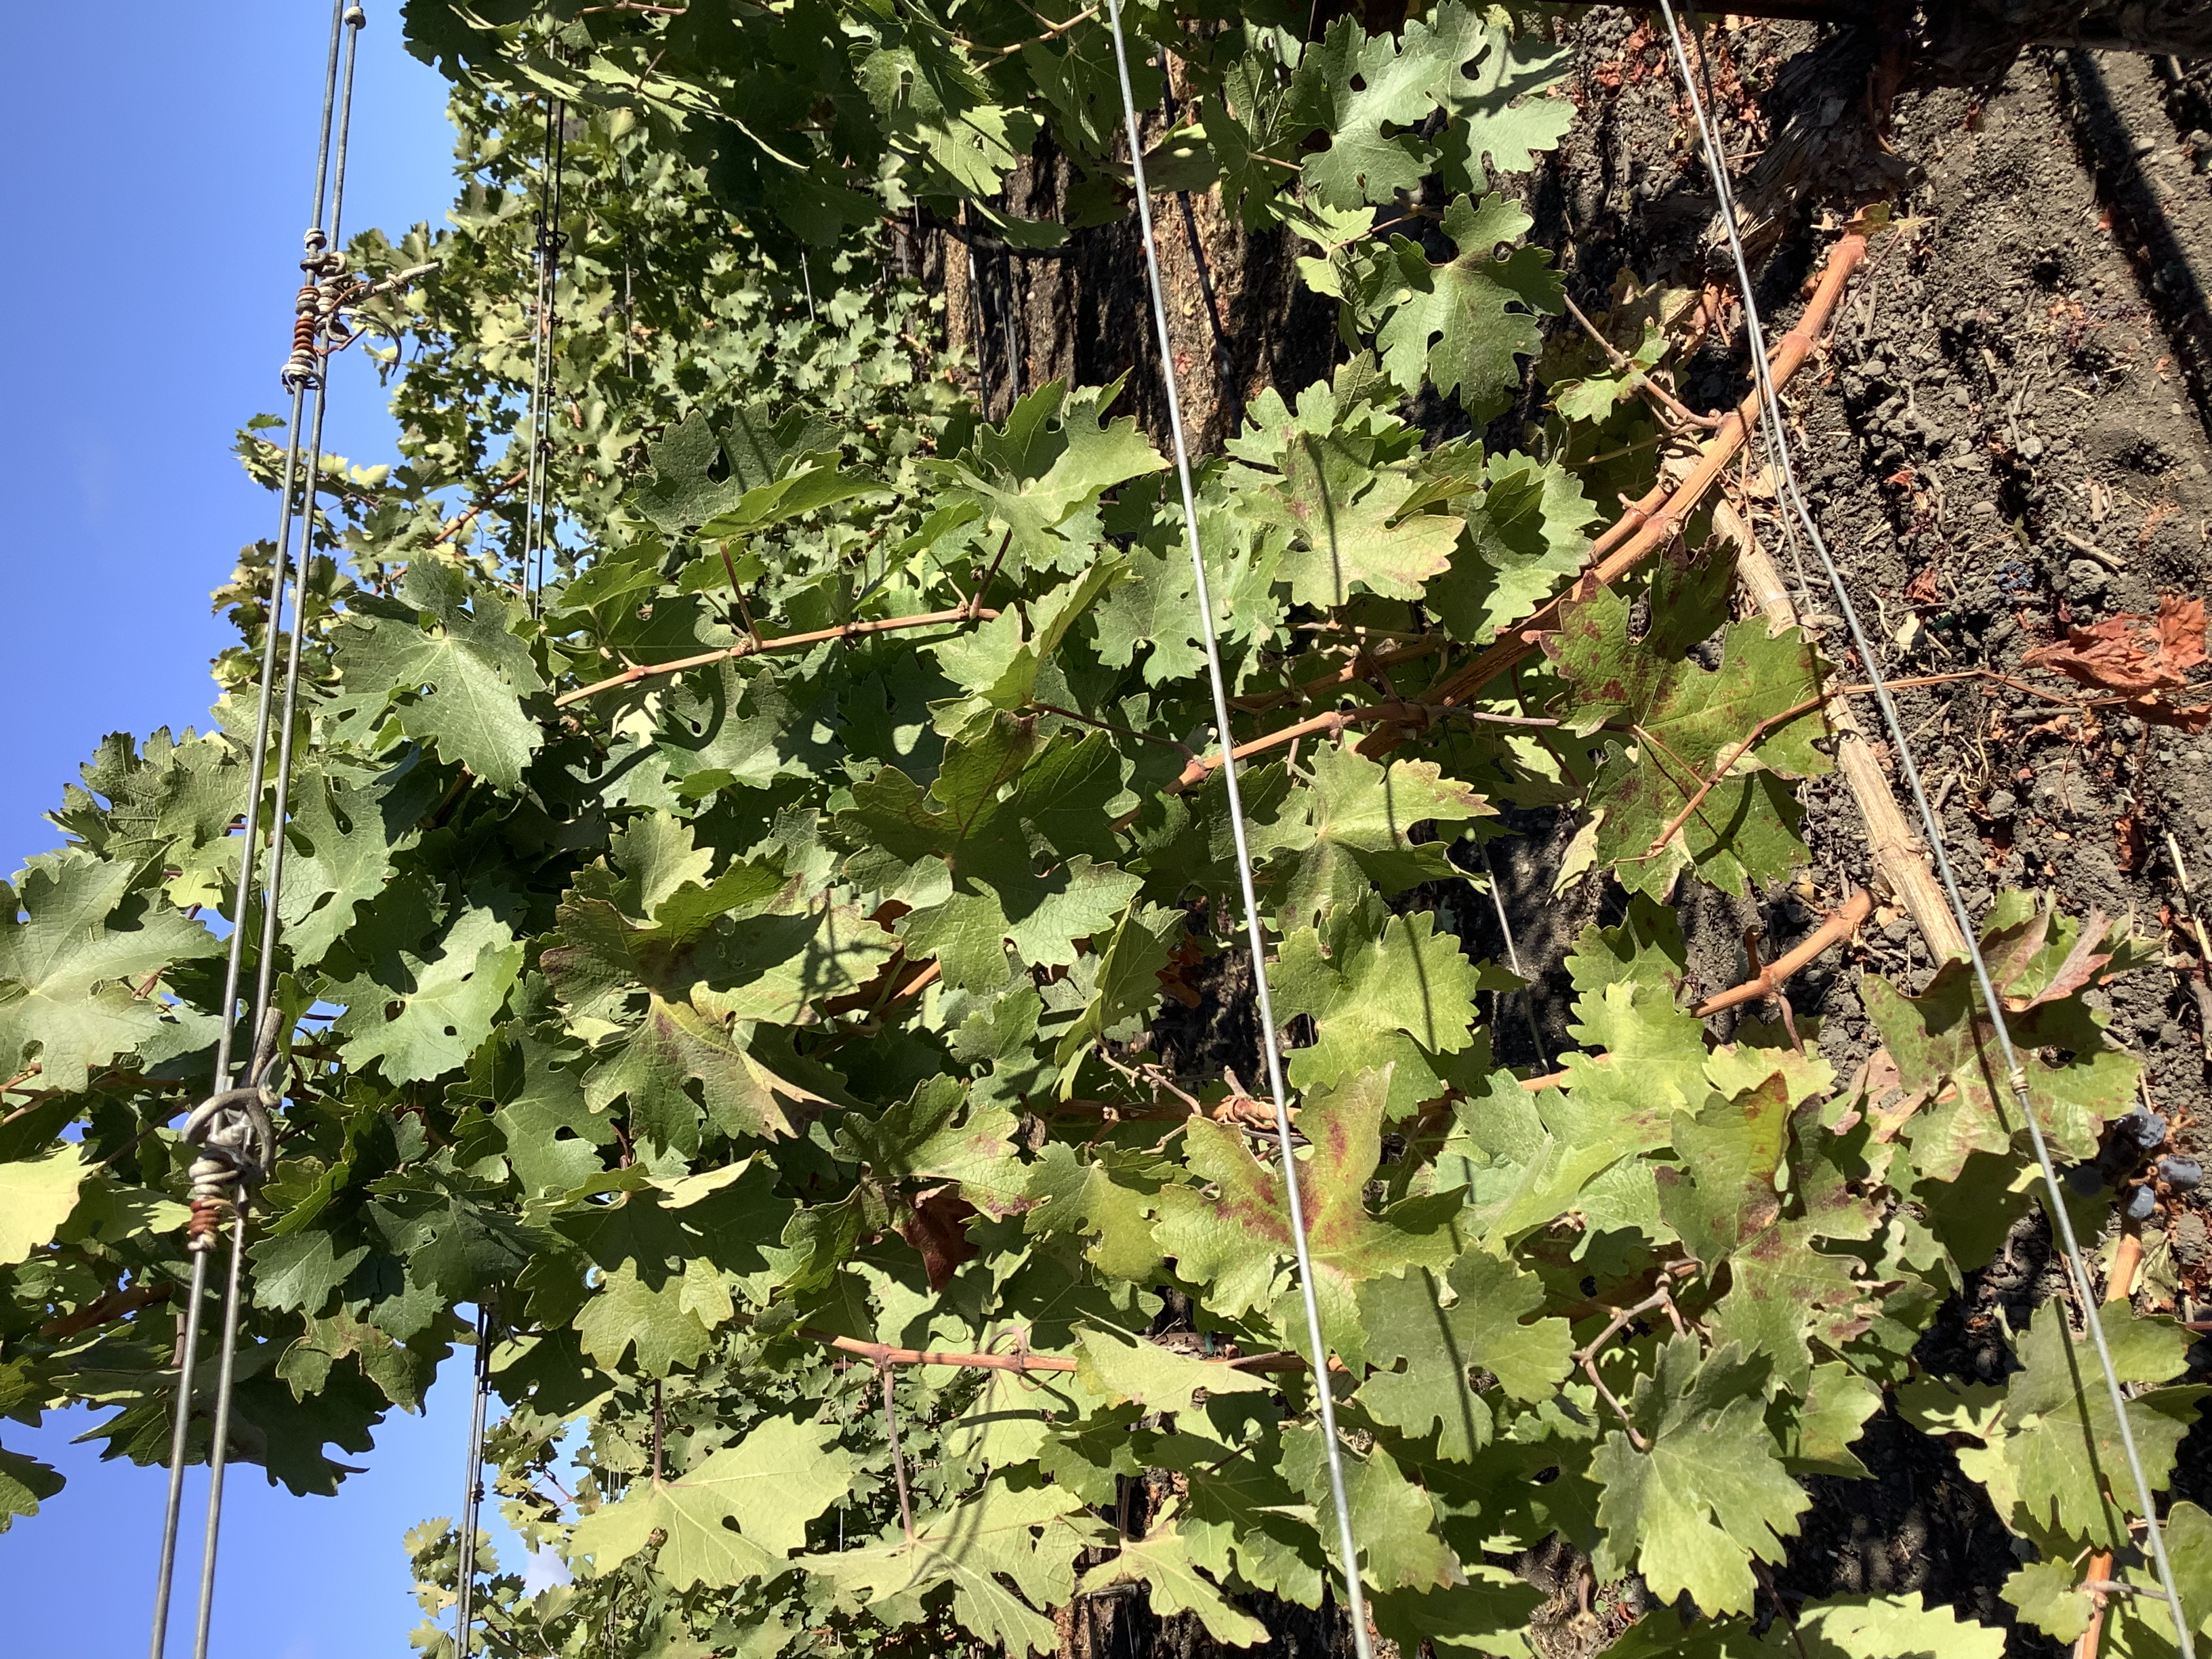
Label: Red Blotch